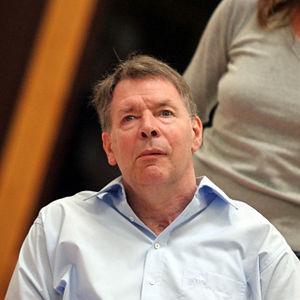
Joachim Deckarm, né le 19 janvier 1954 à Sarrebruck dans le protectorat de Sarre, aujourd'hui en Allemagne, est un ancien athlète puis handballeur allemand.